Andrew Lloyd Webber

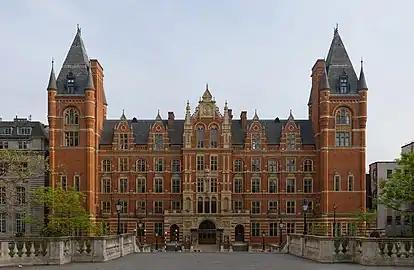
Lloyd Webber studied at the Royal College of Music in London as did his father William. In 2014, he received an honorary doctorate from the college for his "contribution to musical life".

Lloyd Webber started writing his own music at a young age: a suite of six pieces at the age of nine. He also put on "productions" with Julian and his aunt Viola in his toy theatre (which he built at Viola's suggestion). In his memoir, he writes: "mum was determined that I should be a prodigy in something or other." His aunt Viola, an actress, took him to see many of her shows and through the stage door into the world of the theatre. His father enrolled him as a part-time student at the Eric Gilder School of Music in 1963. At this time he was working on a Genghis Khan musical called "Westonia!".